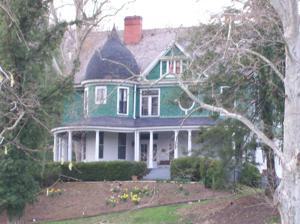
Building: H. C. Ogden House
Country: United States of America
Year built: 1893
Historic house in West Virginia, United States United States historic place H. C. Ogden House U.S. National Register of Historic Places U.S. Historic district Contributing property H. C. Ogden House, April 2010 Show map of West Virginia Show map of the United States Location 12 Park Rd., Wheeling, West Virginia Coordinates 40°5′15″N 80°41′43″W / 40.08750°N 80.69528°W / 40.08750; -80.69528 Area 1 acre (0.40 ha) Built 1893 Architectural style Queen Anne NRHP reference No. 90001067 Added to NRHP July 12, 1990 H. C. Ogden House , also known as the Wise-Ogden House, is a historic home located at Wheeling , Ohio County, West Virginia . It was built in 1893, and is a 2 + 1 ⁄ 2 -story, T-shaped, Queen Anne -style frame dwelling.  It features a deep, full-width front porch with Doric order columns, a round tower with domed roof, and coursed wood shingles.  The house has 5 bedrooms, 4 bathrooms, 1 half-bath, 1 kitchen, and 9 additional rooms.  The house was built for Herschel Coombs Ogden (1869-1943), a publisher, community leader, and businessman significant in the history of West Virginia. It was listed on the National Register of Historic Places in 1990.  It is located in the Woodsdale-Edgewood Neighborhood Historic District . References